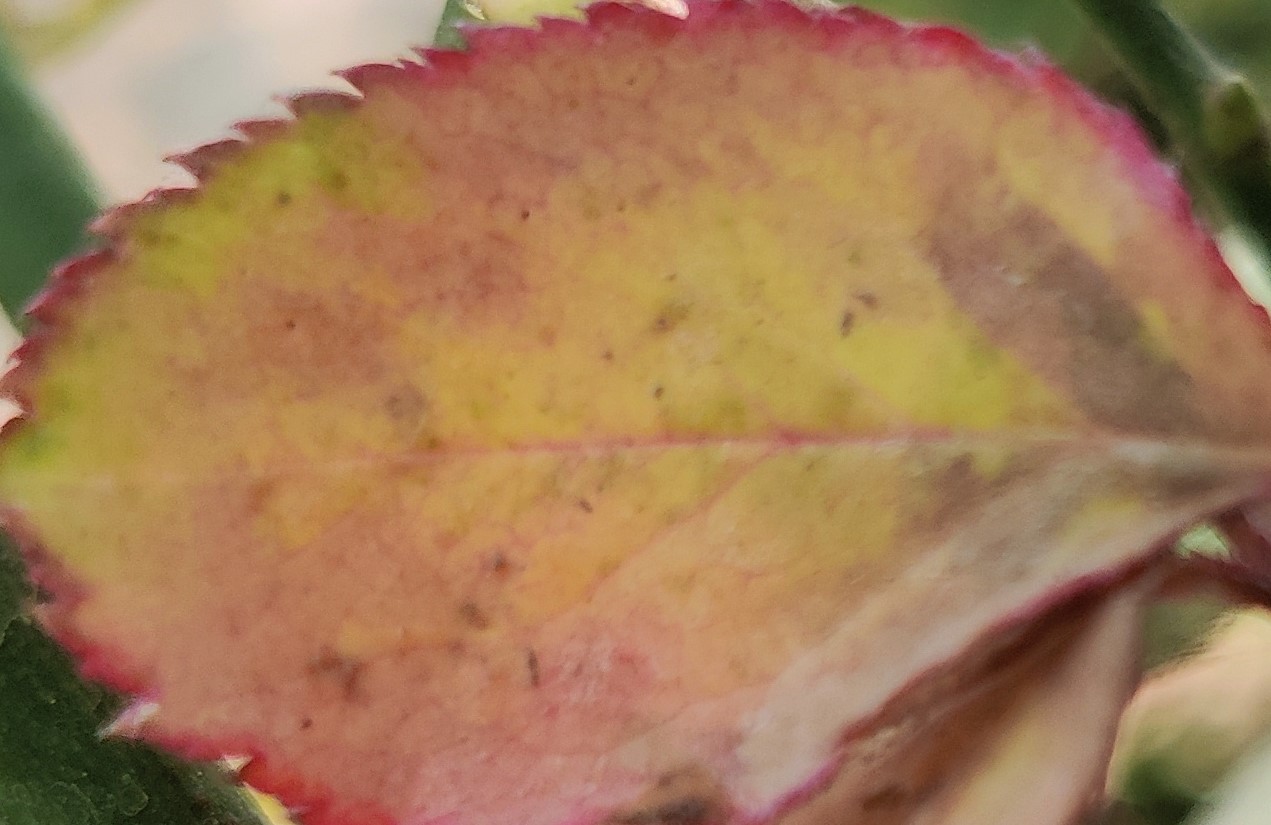
Label: Downy Mildew